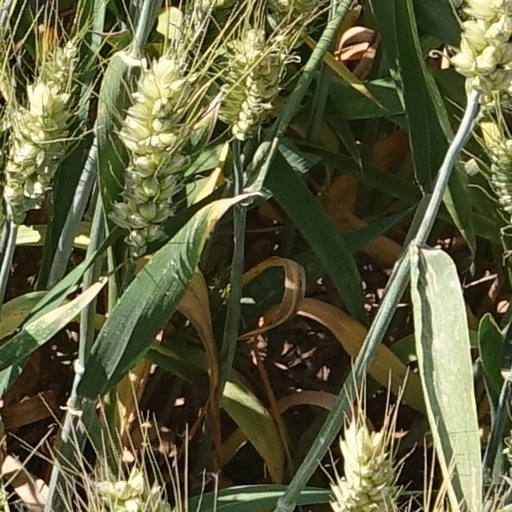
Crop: wheat